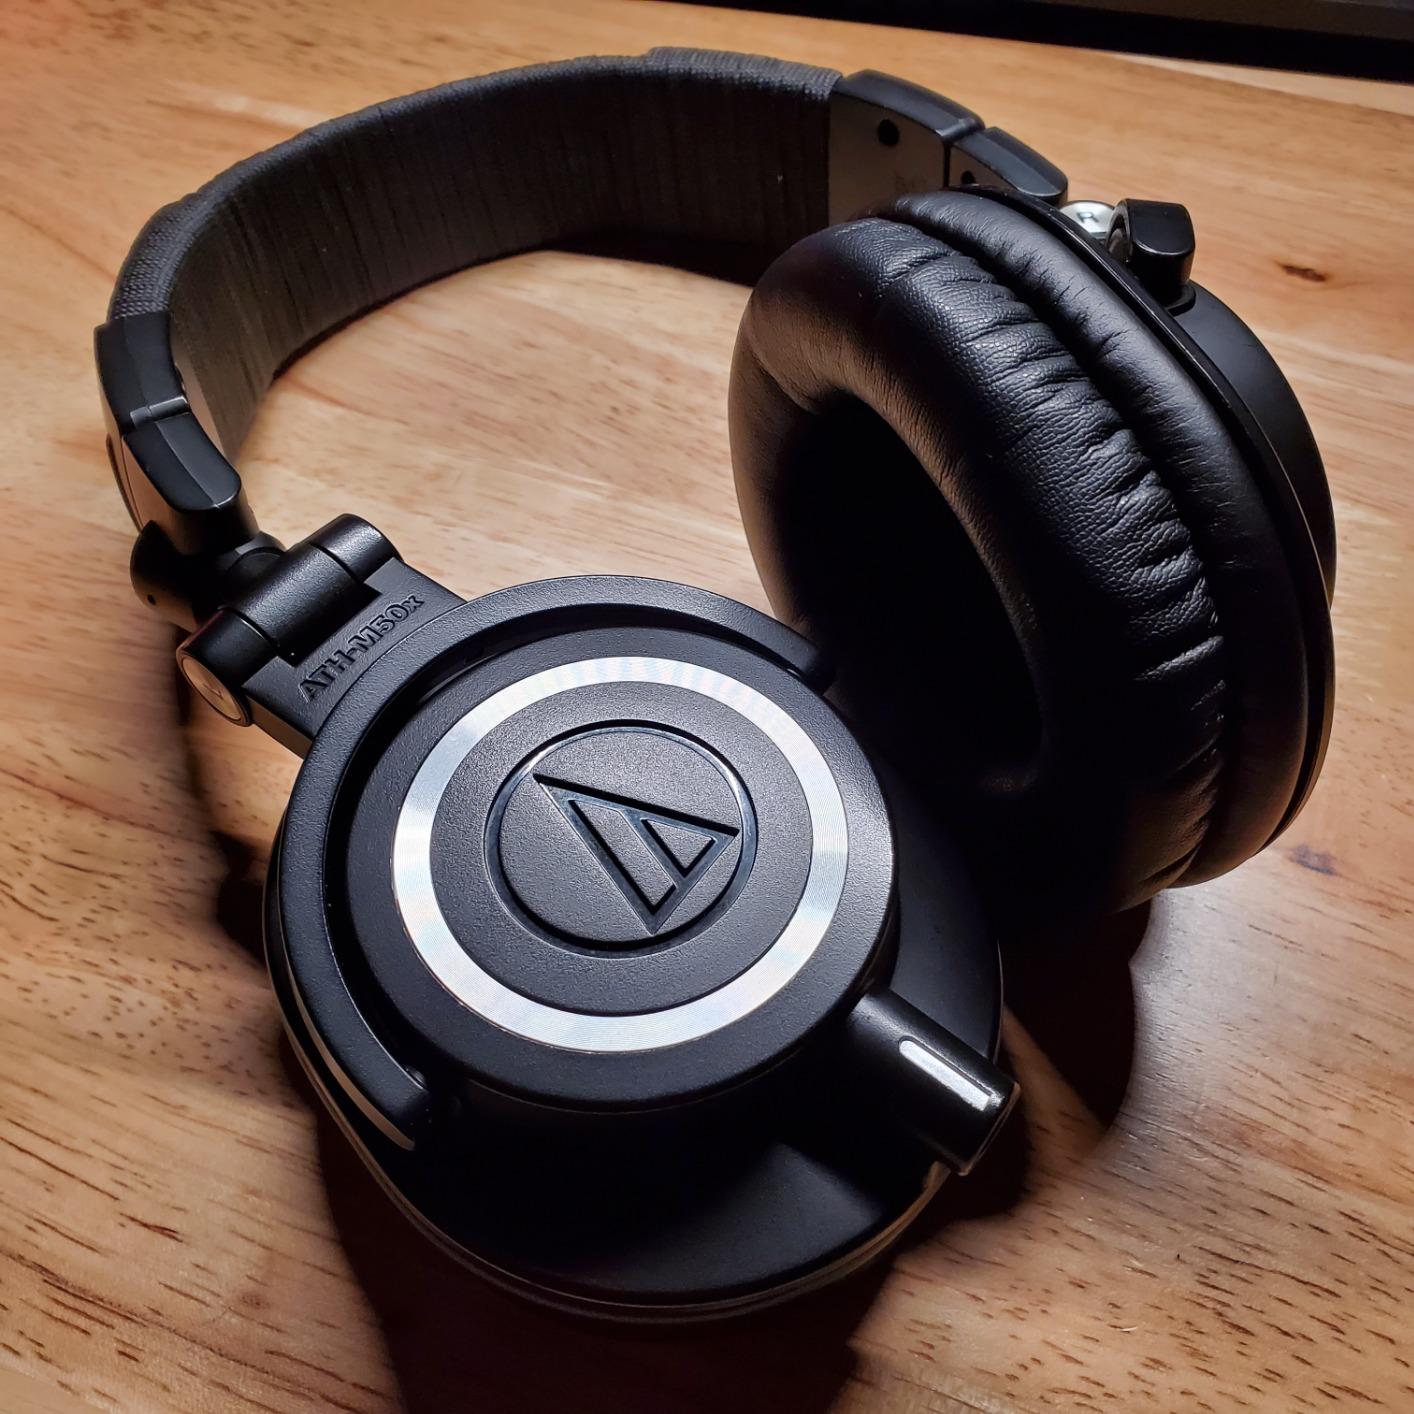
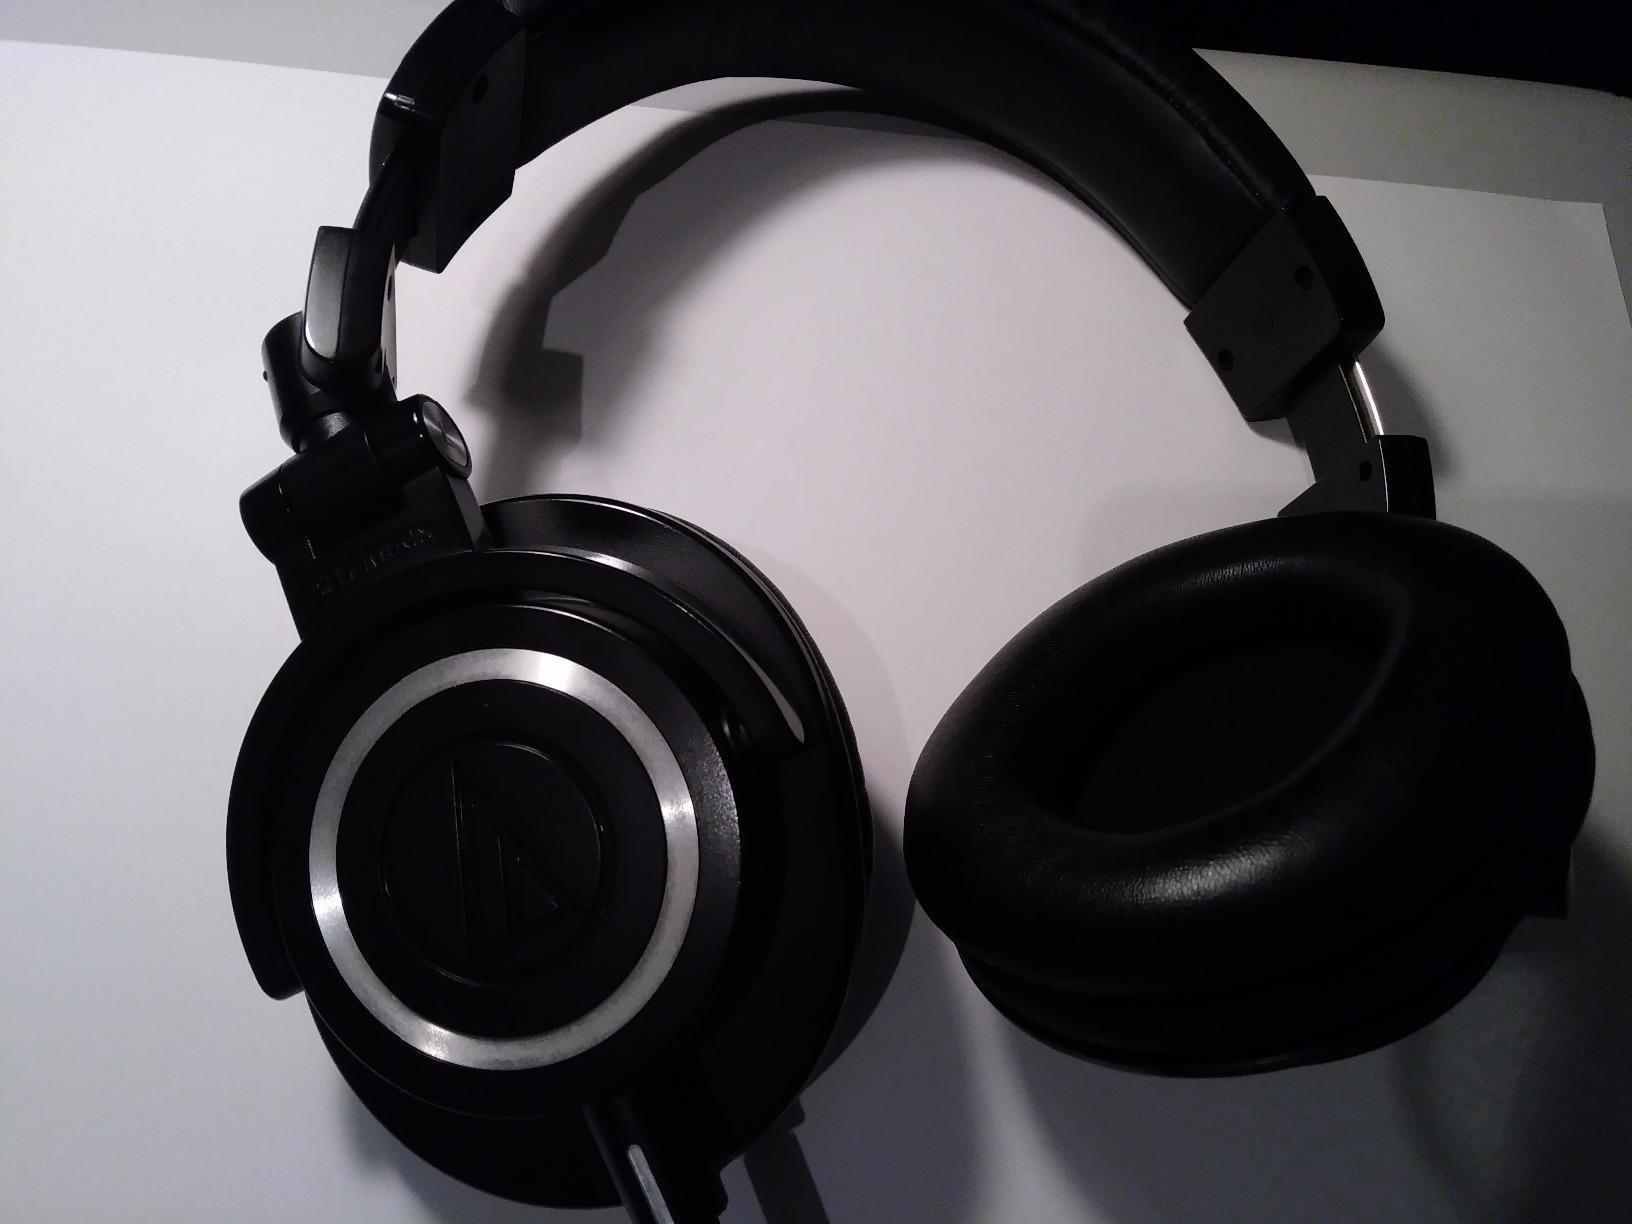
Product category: headphones
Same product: no